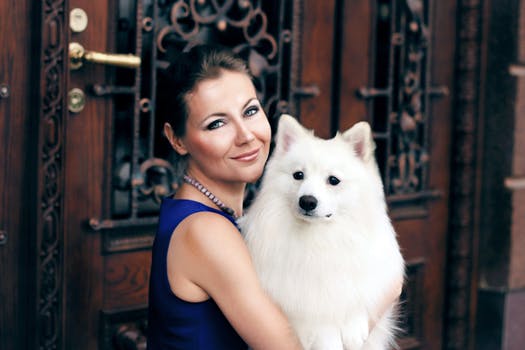
Label: No Watermark